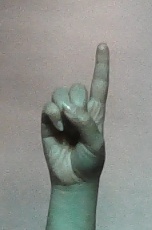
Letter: bb